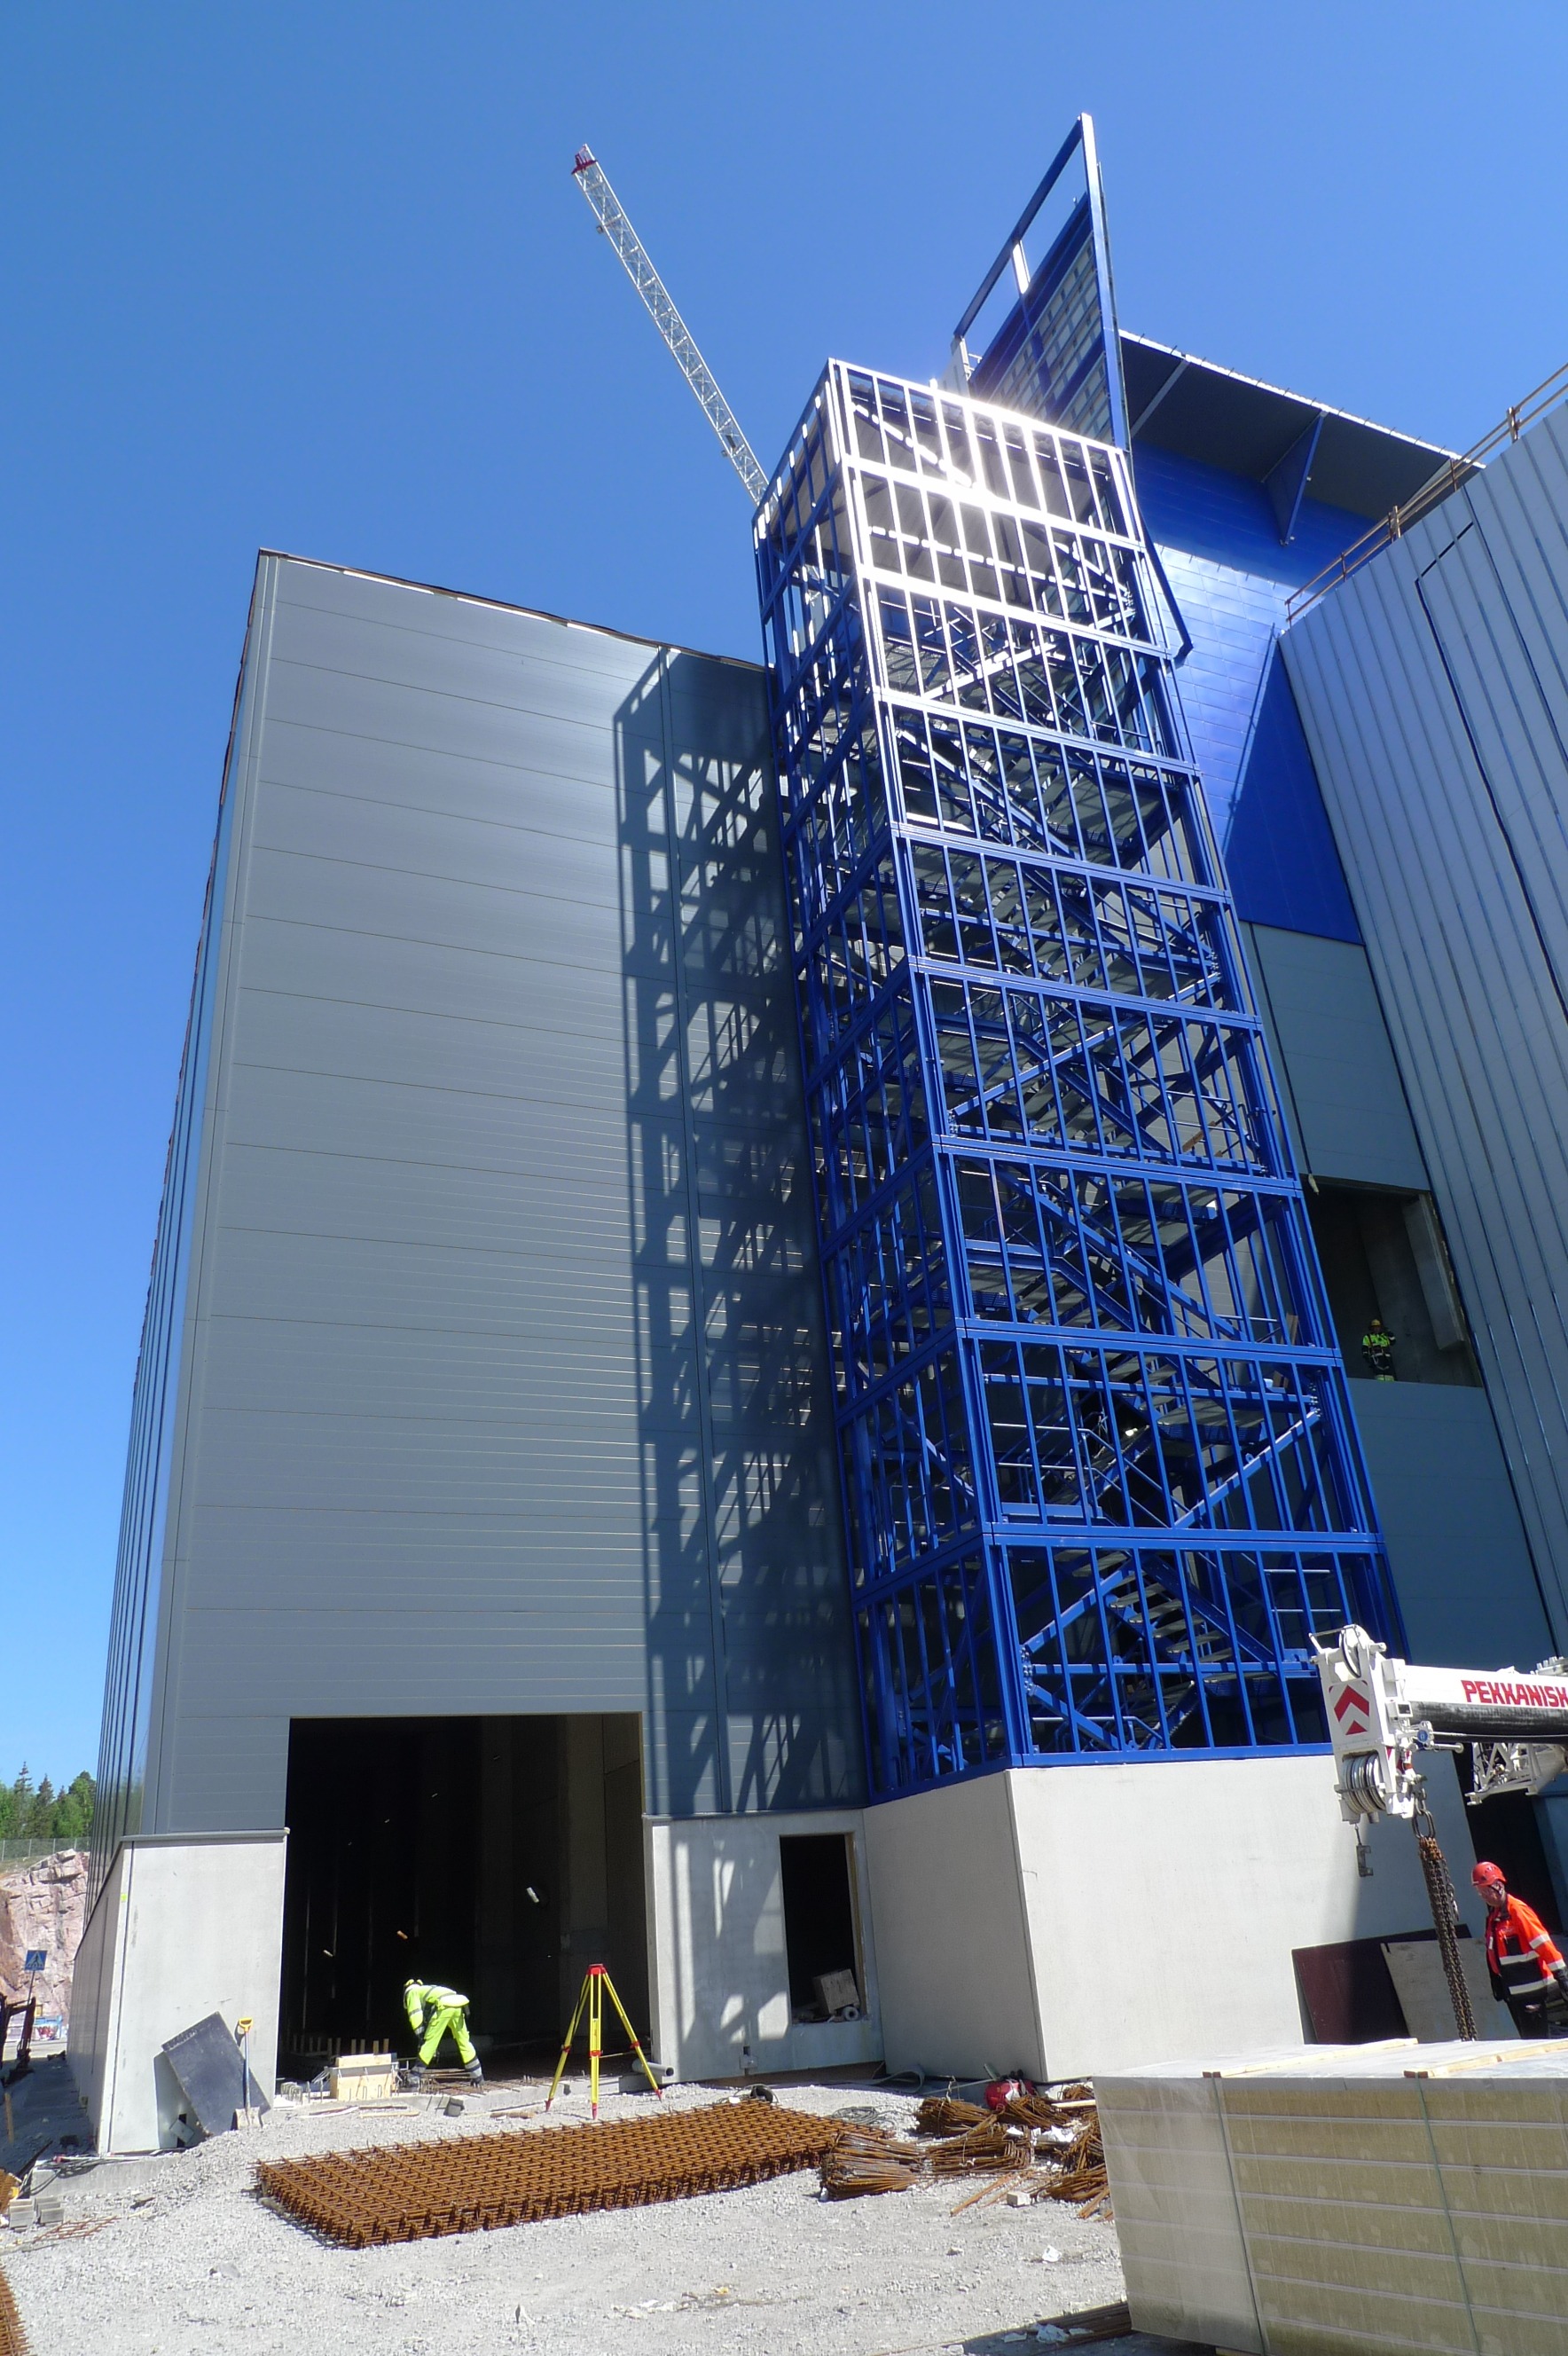
architecture, structure, plant, building, skyscraper, construction, tower, metal, facade, industrial, blue, industry, professional, tower block, energy, engineering, production, headquarters